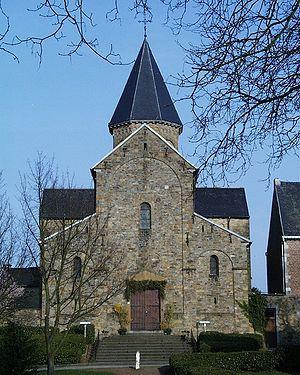
L'église romane de Saint-Séverin-en-Condroz Photo personnelle J. THURION - 1999 This is a photo of a monument in Wallonia, number: 61043-CLT-0003-01
Nandrin est une commune francophone de Belgique située en Région wallonne dans la province de Liège, ainsi qu’une localité où siège son administration.
L'église Saints-Pierre-et-Paul de Saint-Séverin-en-Condroz est une église romane du XIIᵉ siècle située à Saint-Séverin-en-Condroz en Belgique. Anciennement église d'un prieuré qui dépendait de l'abbaye de Cluny, elle est le seul témoin du style architectural clunisien en Belgique. L'église est aujourd'hui église paroissiale du village. Elle est classée au Patrimoine majeur de Wallonie.